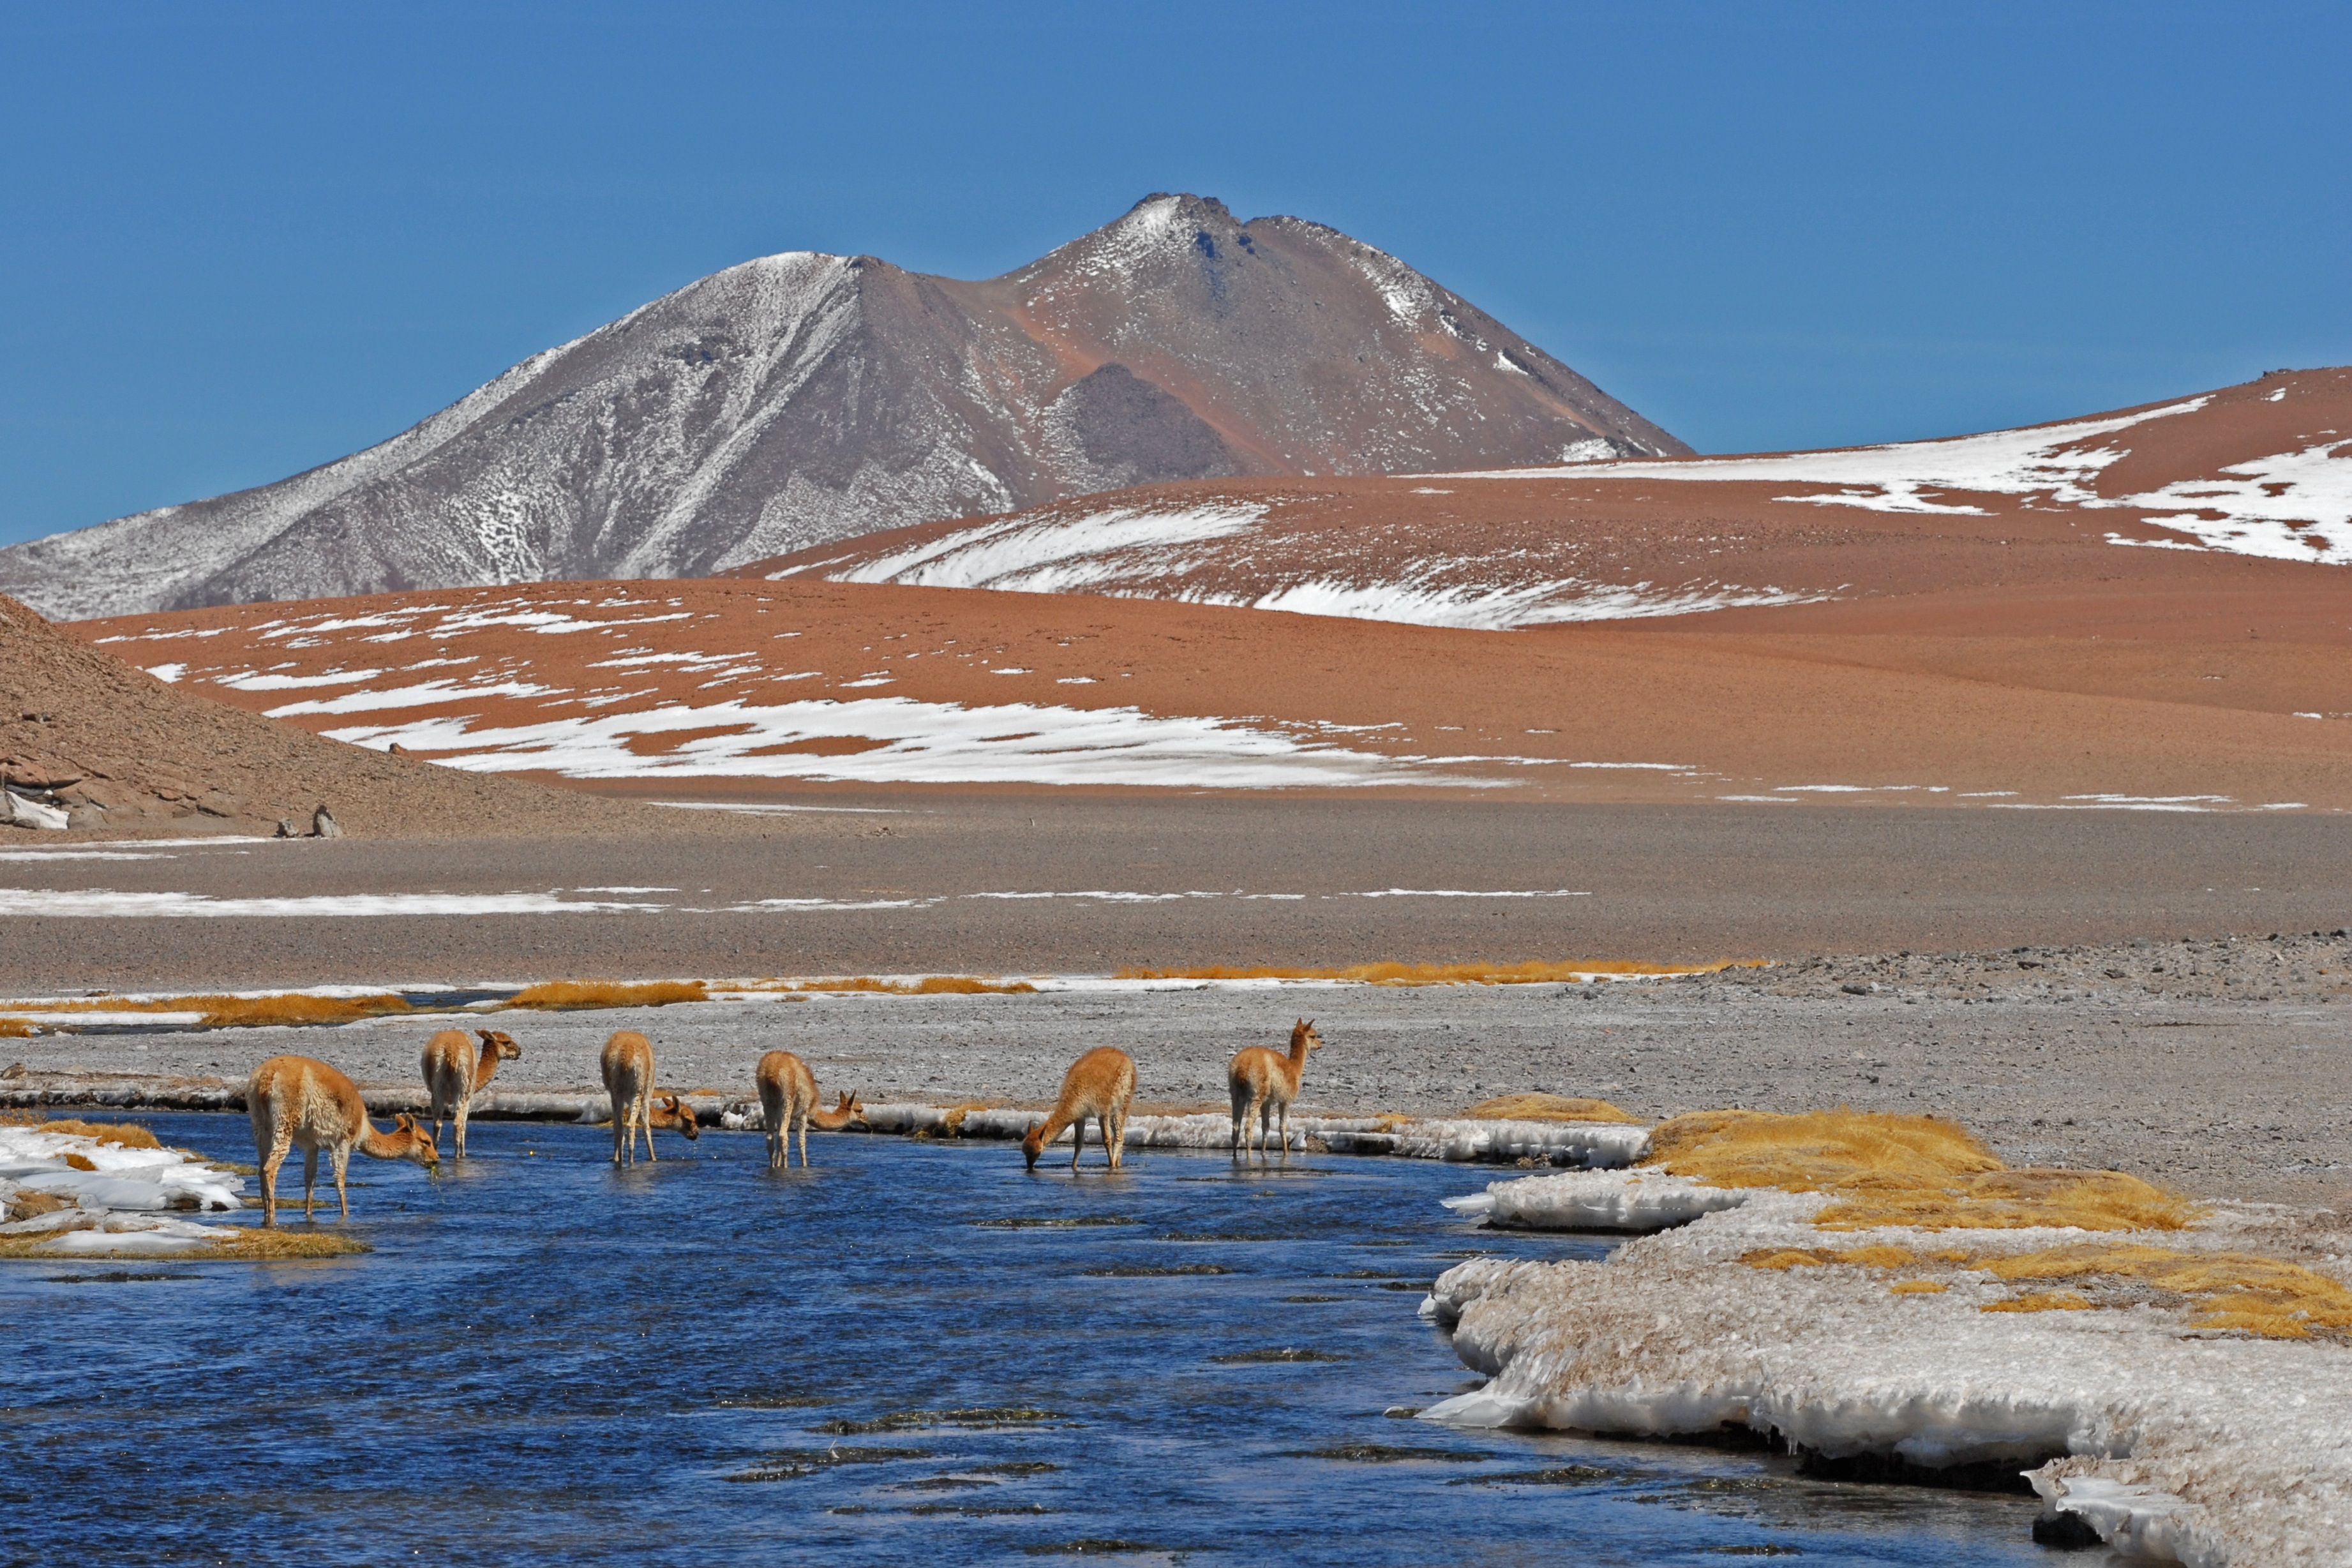
landscape, sea, coast, wilderness, mountain, snow, winter, lake, mountain range, arctic, chile, alpaca, geology, mountains, plateau, fell, loch, andes, tundra, landform, arctic ocean, mountain river, natural environment, geographical feature, mountainous landforms